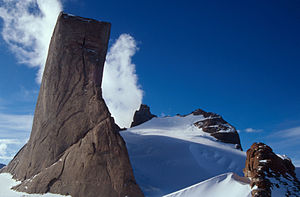
Dronning Maud Land / Geografi
Bjergformationen Holtanna i Fenriskjeften.
Dronning Maud Land er et område i Antarktis opkaldt efter den norske dronning Maud.